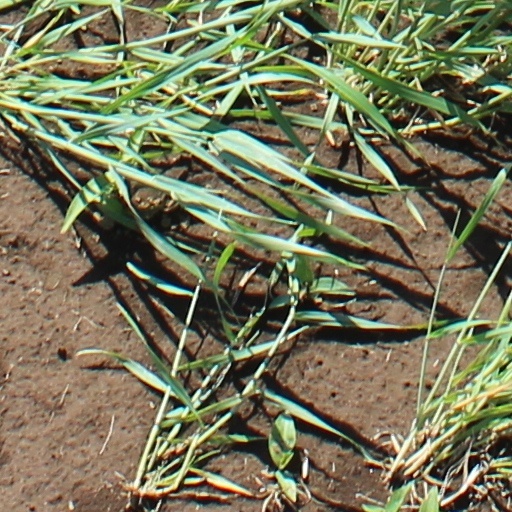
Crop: wheat